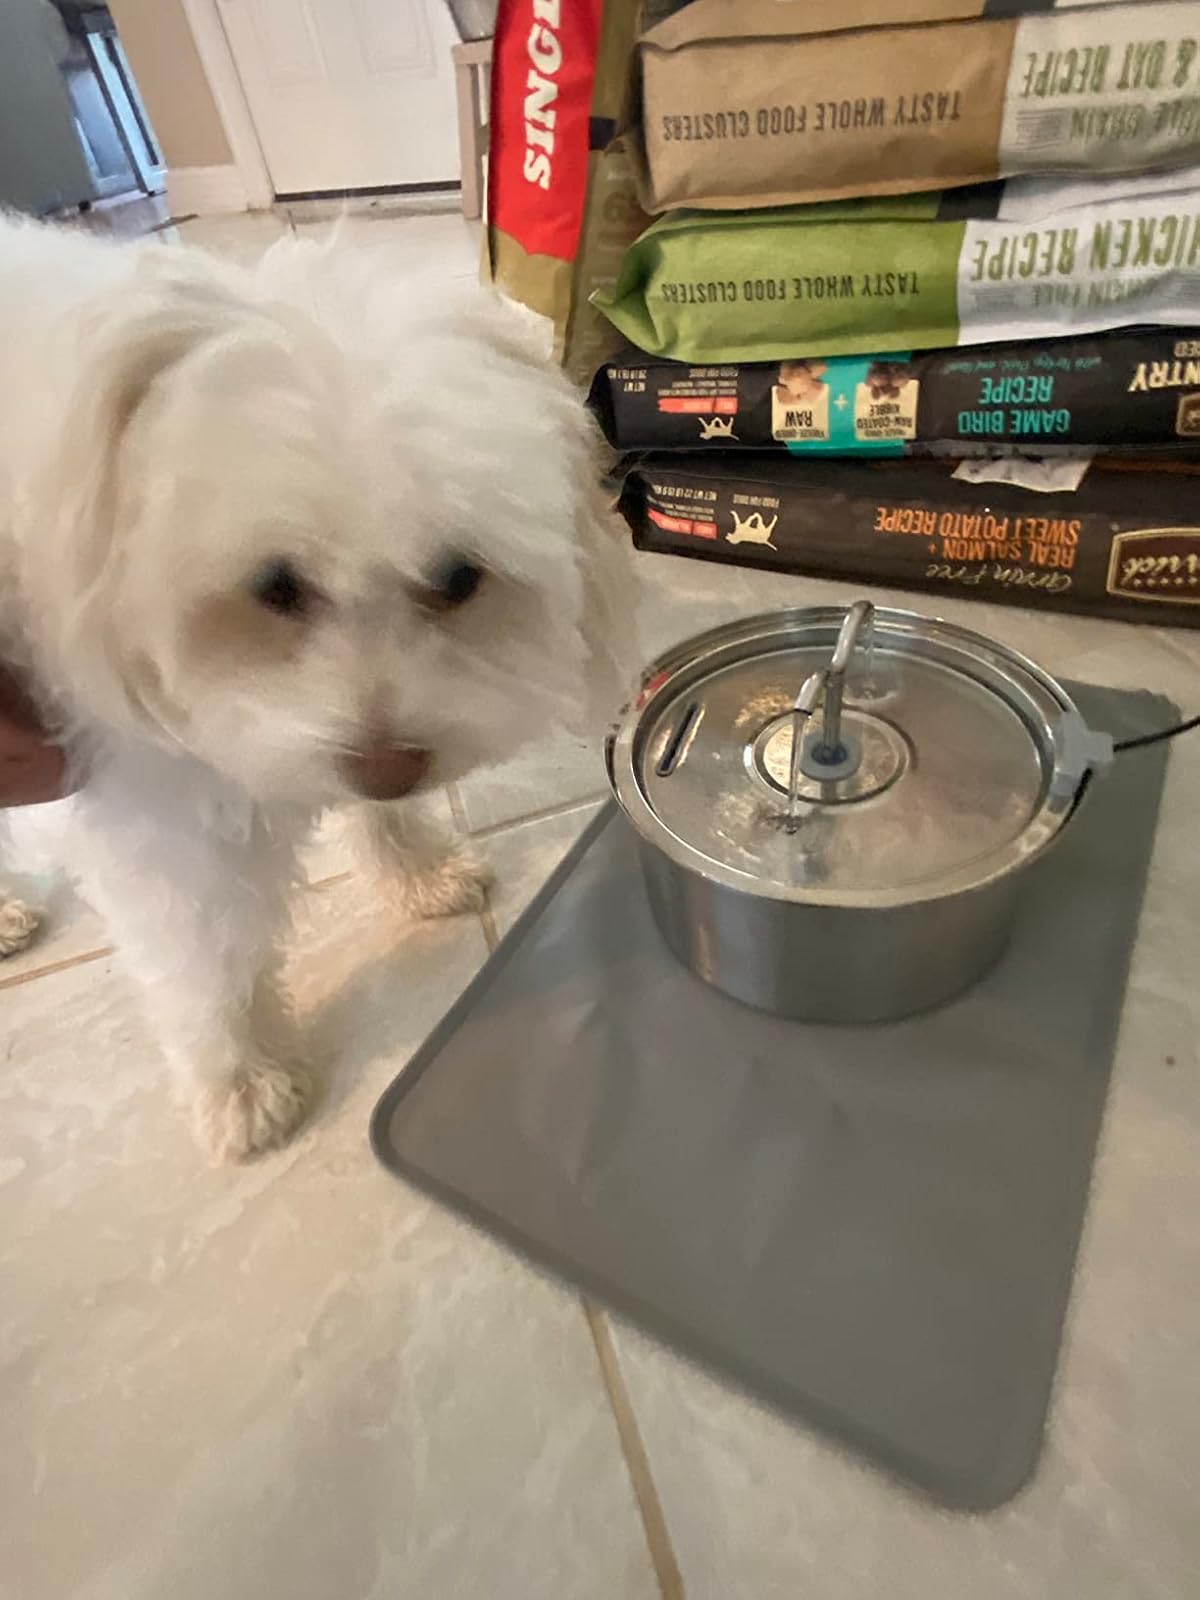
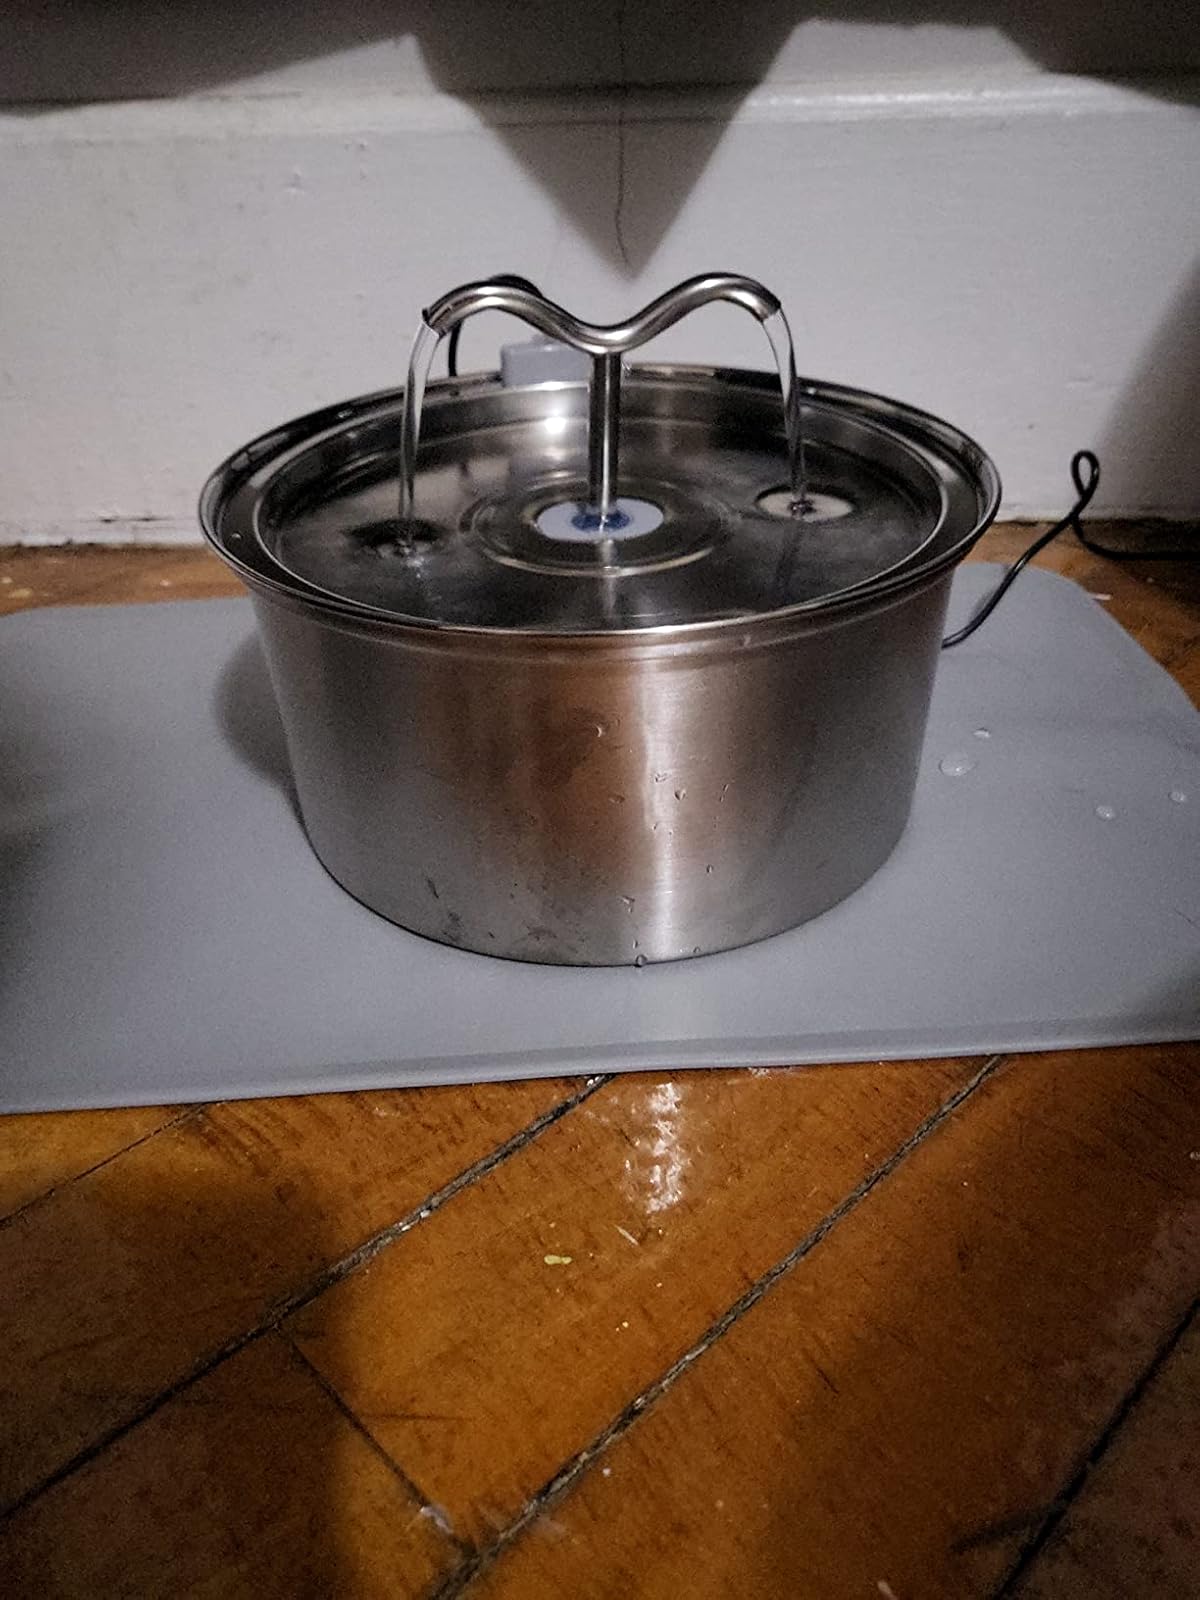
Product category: items_bowl
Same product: yes